Tesla Roadster (first generation)

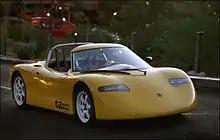
The tzero concept EV that inspired Tesla's founders

After Martin Eberhard sold NuvoMedia to TV Guide, he wanted a sports car, but could not find one to his liking. His battery experience with the Rocket eBook inspired him to develop an electric car.